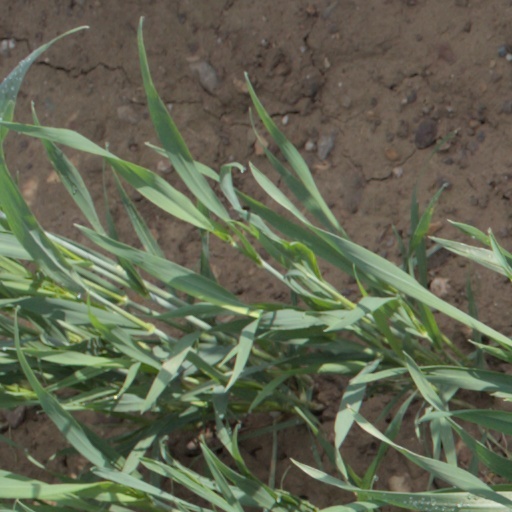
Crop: wheat